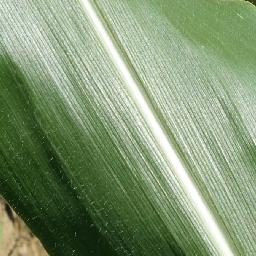
Label: Corn_(Maize)___Healthy